Xeroderma

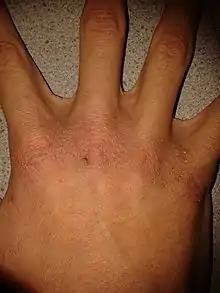
Effects of xeroderma on the hand

Xeroderma is a very common condition. It happens more often in the winter when the cold air outside and the hot air inside create a low relative humidity. This causes the skin to lose moisture and it may crack and peel. Bathing or hand washing too frequently, especially if one is using harsh soaps, can contribute to xeroderma. Xeroderma can be caused by a deficiency of vitamin A, vitamin D, zinc, systemic illness, severe sunburn, or some medication. Xeroderma can be caused by choline inhibitors. Detergents such as washing powder and dishwashing liquid can cause xeroderma.